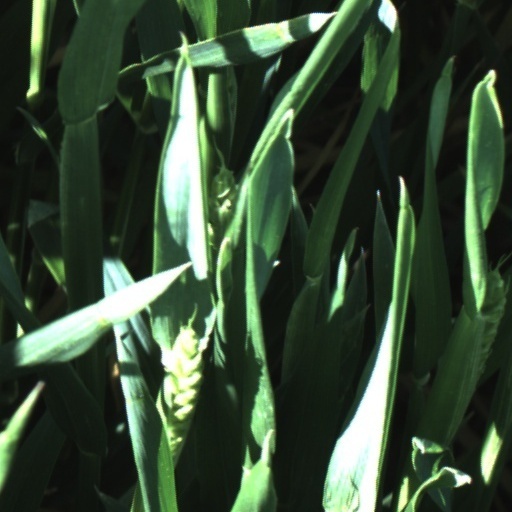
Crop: wheat